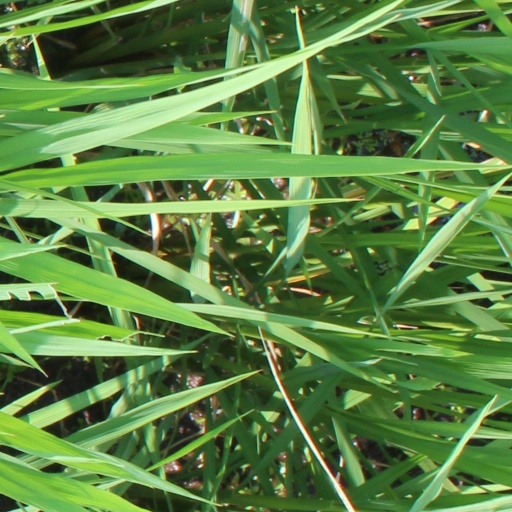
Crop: rice